Mariano de Vedia y Mitre

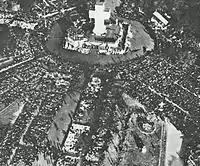
1934 International Eucharistic Congress, held in Buenos Aires during Vedia y Mitre's mayorship

These transformations occurred alongside significant cultural events that defined 1930s Buenos Aires. The city hosted the 1934 International Eucharistic Congress, marked by massive religious processions along Avenida del Libertador and the installation of monumental crosses on the under-construction Kavanagh Building. That same year, the visit of the "Graf Zeppelin" airship captured global attention, showcasing Buenos Aires as a modern metropolis.